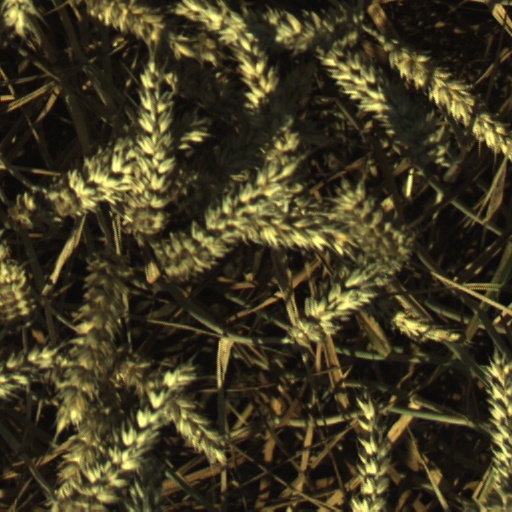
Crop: wheat